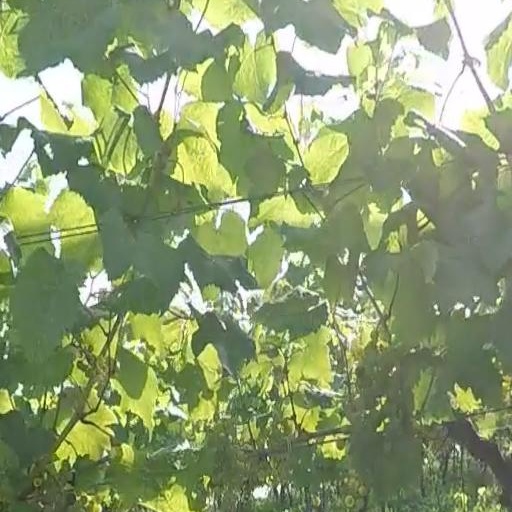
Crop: grape